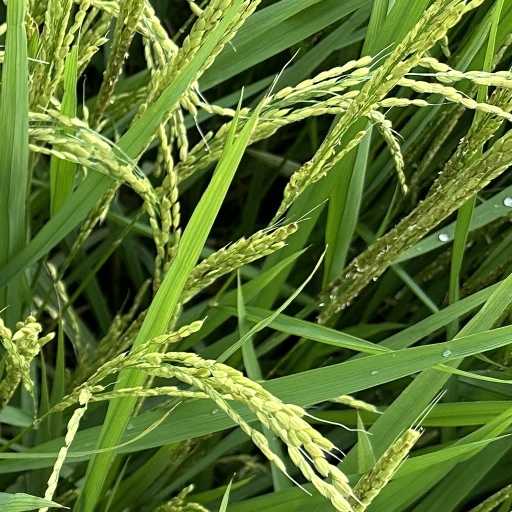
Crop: rice